WISE-TV

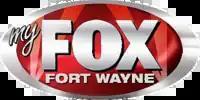
Previous logo used from 2011 until March 1, 2013.

Originally established in 2005, WISE-DT2 was part of NBC Weather Plus and known on-air as "Indiana's NewsCenter Weather Plus". The 24-hour weather channel provided local and national weather forecasts. On January 24, 2006, The CW network was established. On February 22, 2006, News Corporation announced the launch of a new "sixth" network called MyNetworkTV.